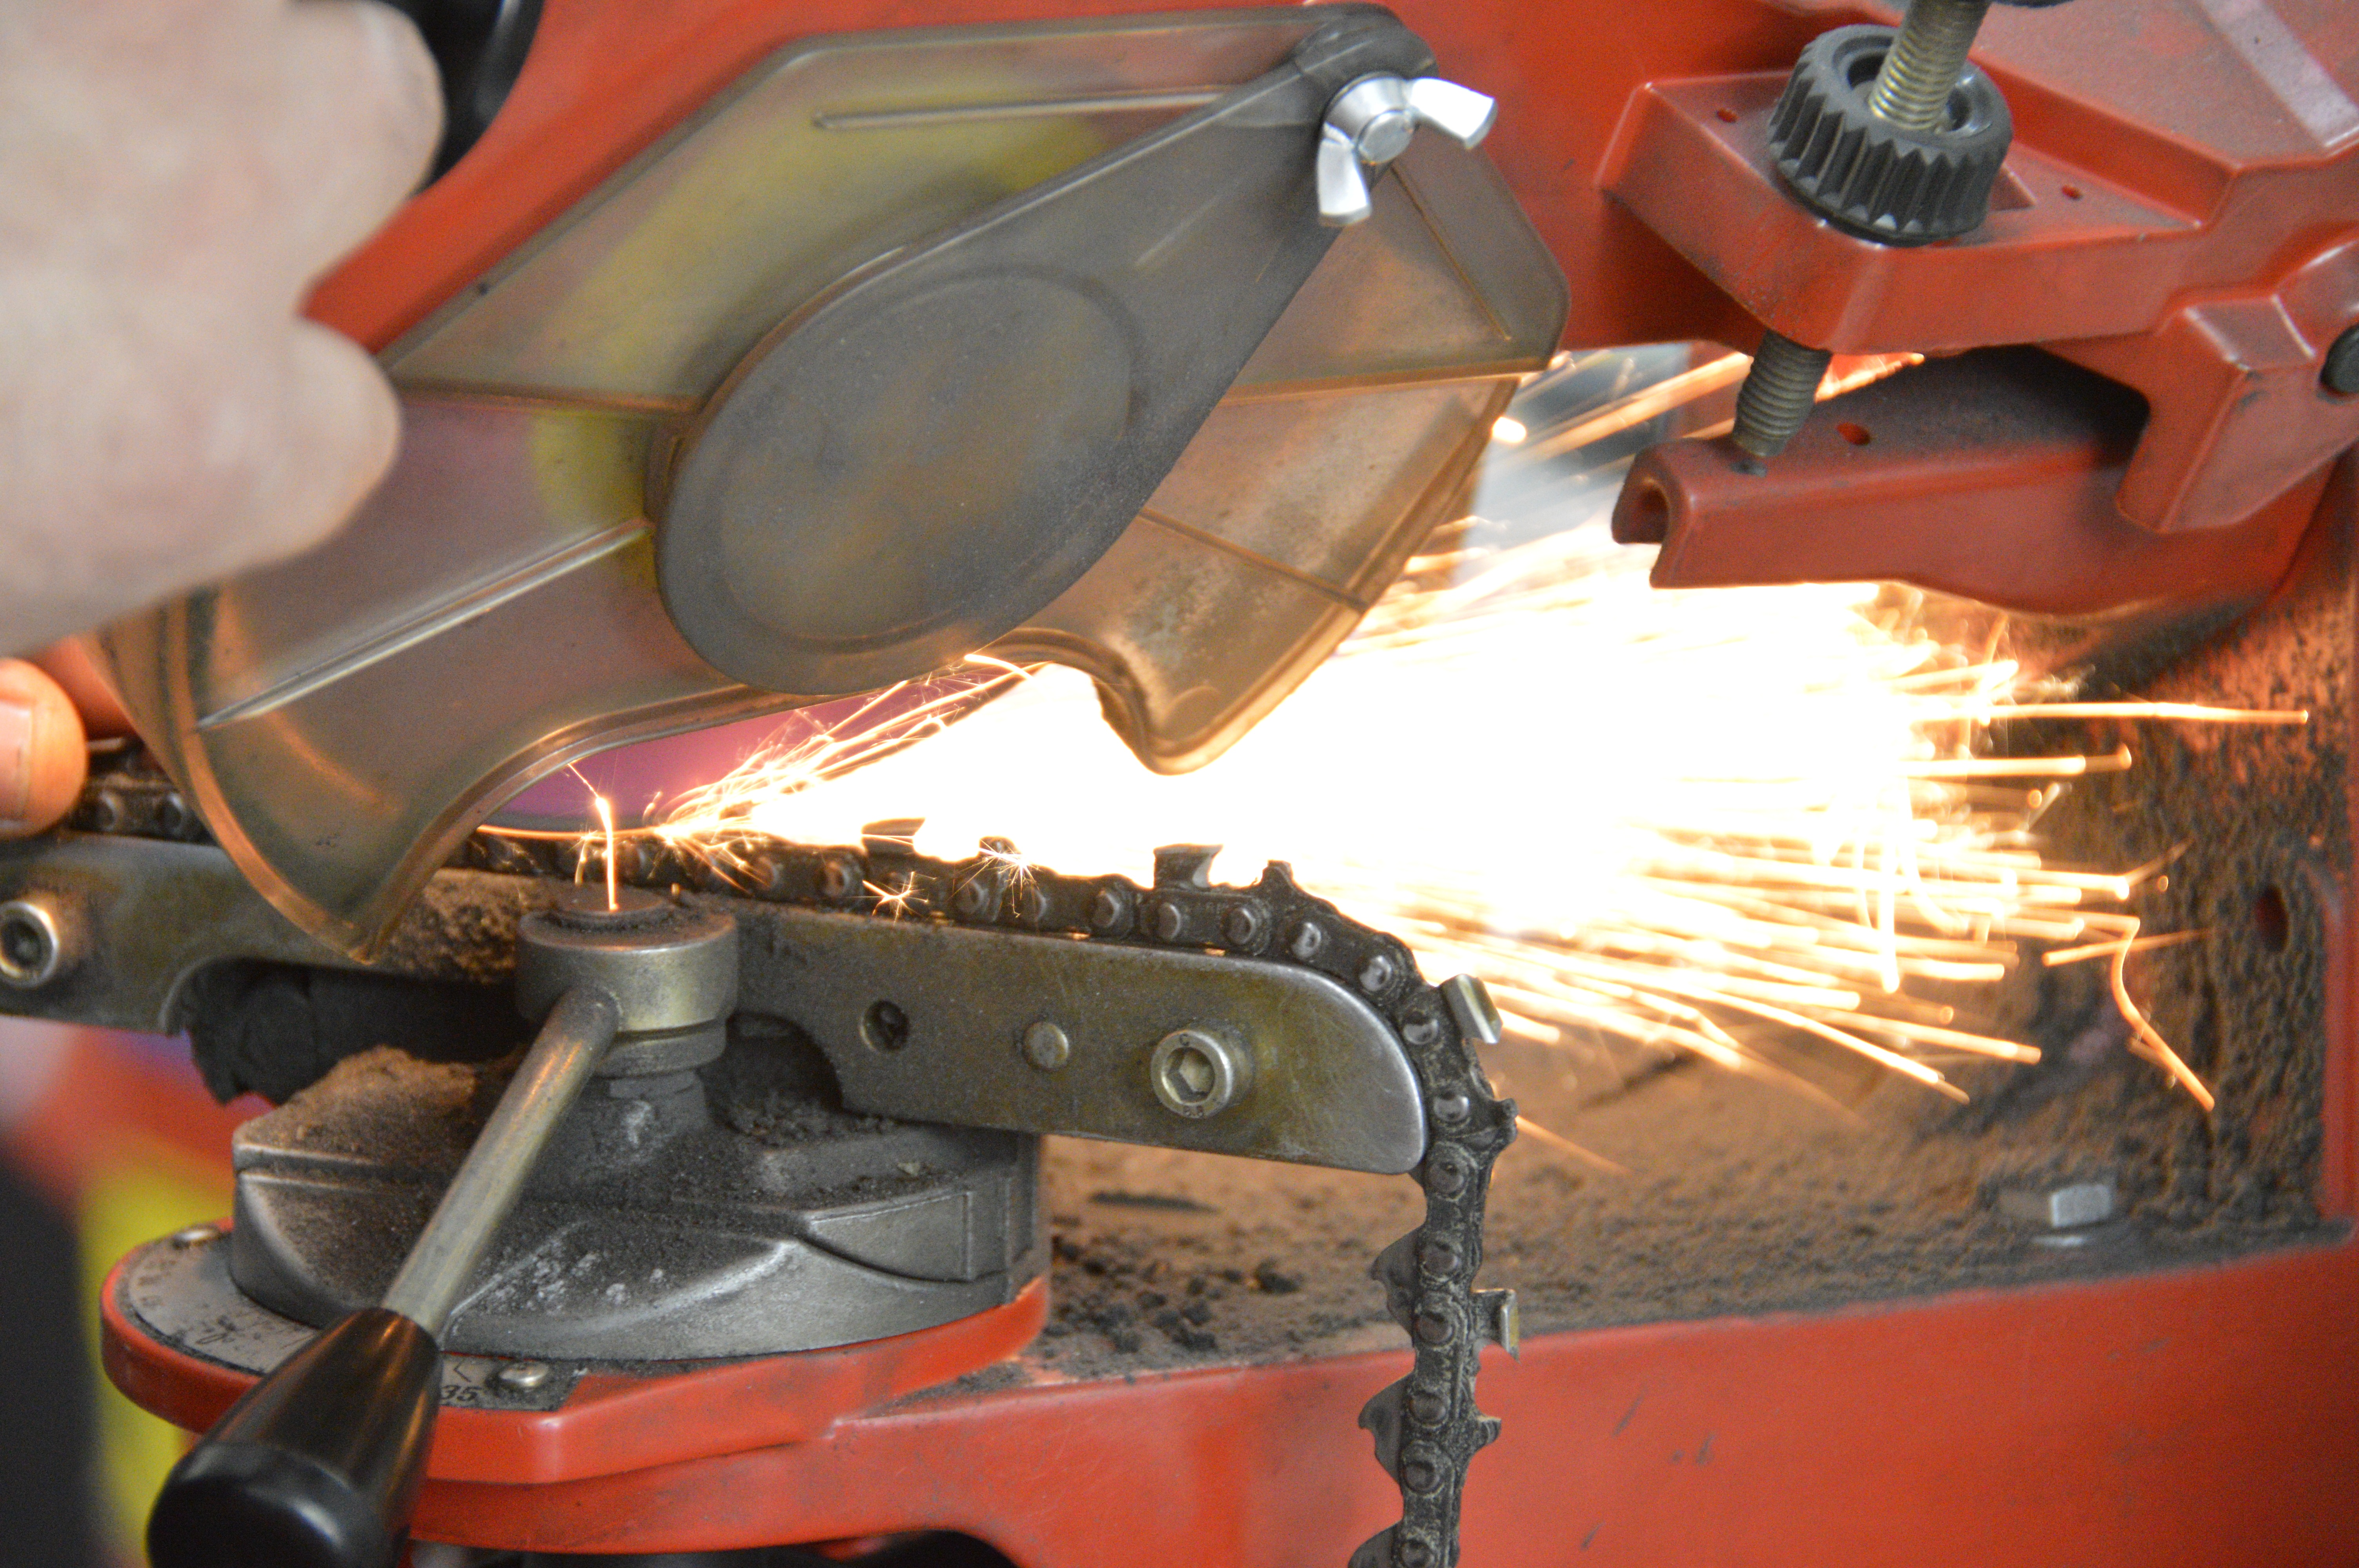
sharp, vehicle, machinery, bumper, court, sparks, firearm, automotive exterior